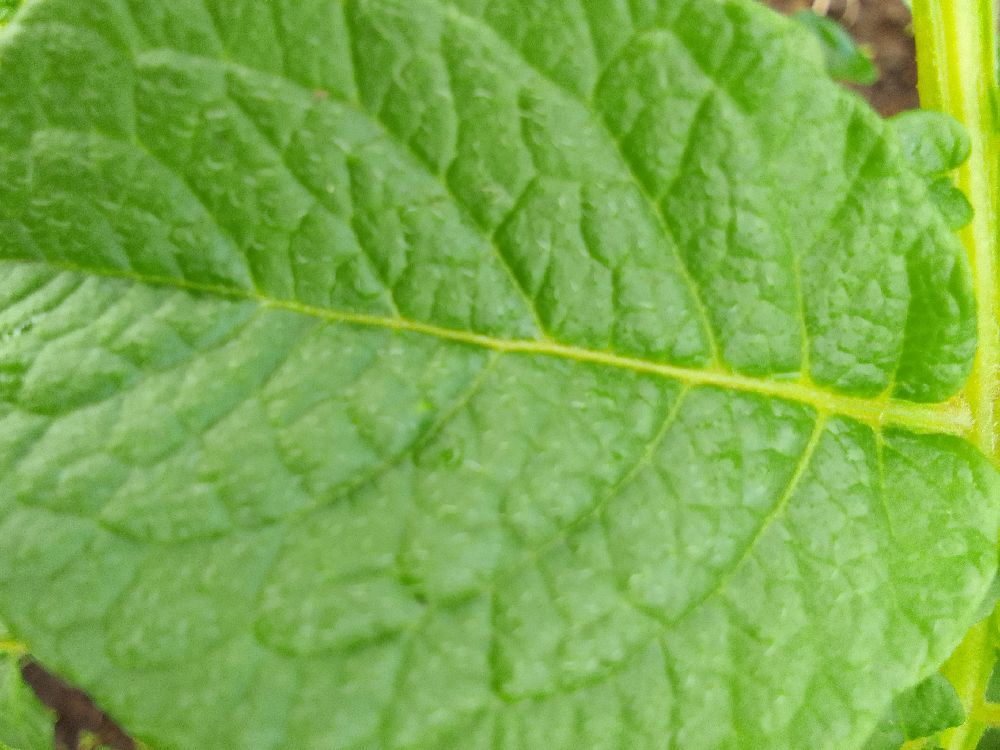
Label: Healthy